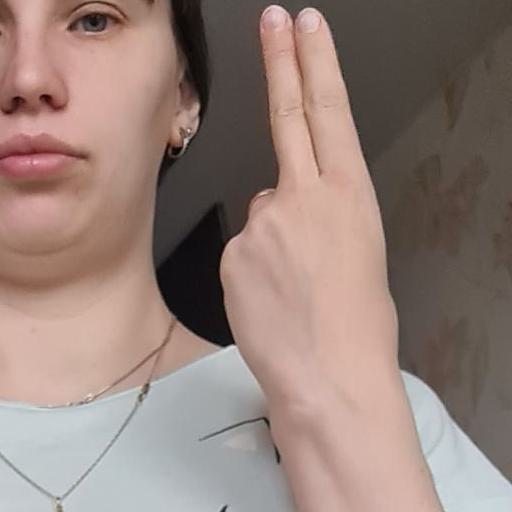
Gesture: two_up_inverted